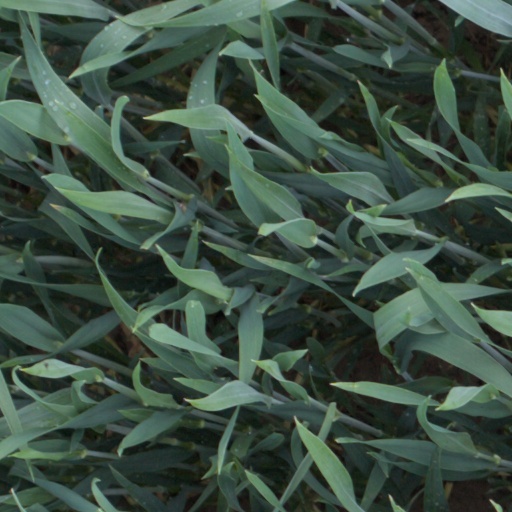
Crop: wheat